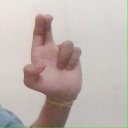
अक्षर: आ